Greater Manchester Passenger Transport Executive

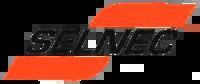
GMPTE was originally formed in 1969 as SELNEC PTE

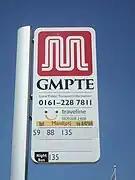
A GMPTE bus stop in 2006 displaying the double 'M' logo

Until 1969, the conurbation surrounding Manchester was divided between the two administrative counties of Lancashire and Cheshire and a number of county boroughs, such as Manchester, Salford, Stockport or Bolton. To comply with the Transport Act 1968, on 1 April 1969, the SELNEC Passenger Transport Executive was formed. "SELNEC" stood for "South East Lancashire North East Cheshire", a joint authority of the various local councils.